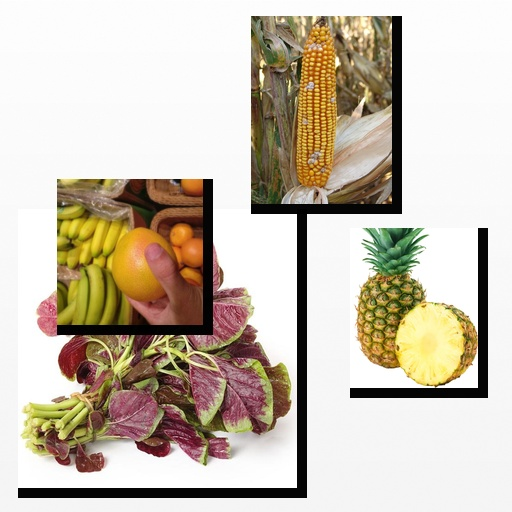
Food items: red_grapefruit, corn, pineapple, amaranth